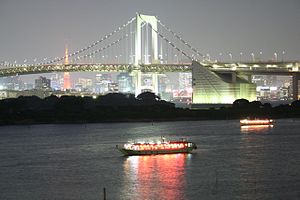
Odaiba / Transport
Regnbuebroen set fra Odaiba-siden af Tokyo-bugten
Odaiba er en stor kunstig ø i Tokyobugten i Japan beliggende på 35.63°N 139.775°Ø.